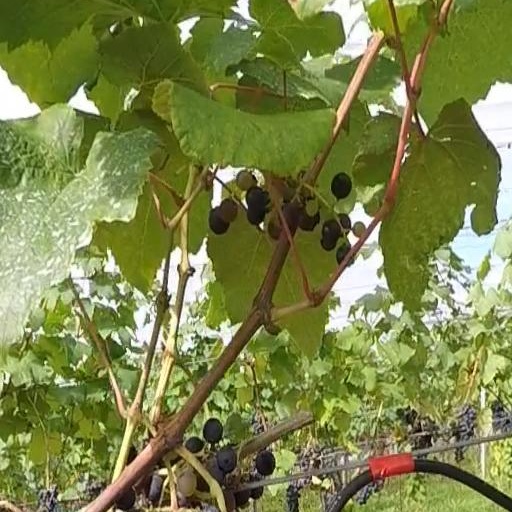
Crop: grape